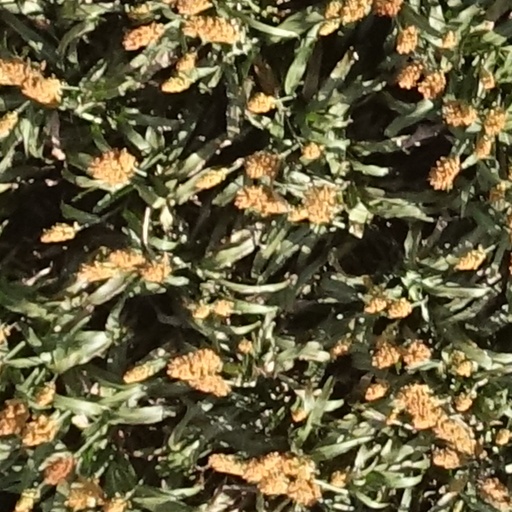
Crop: sorghum